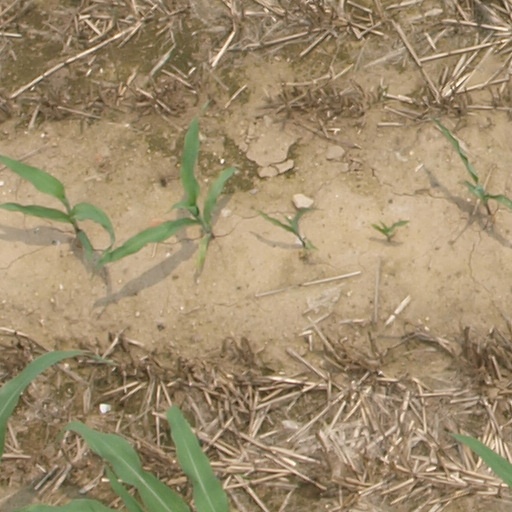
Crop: maize; corn